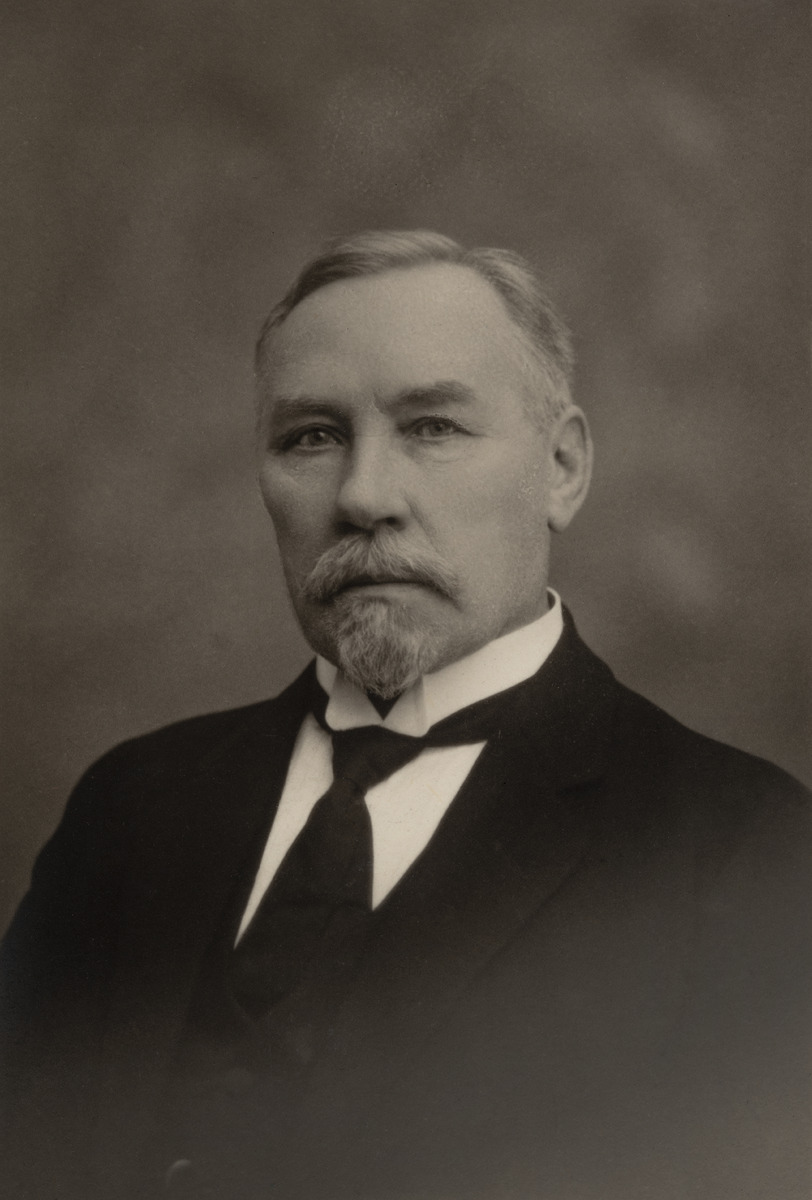
Kunnallisneuvos, rakennusmestari Juho Salomo Ahde (1851-1927)
sisällön kuvaus: Kunnallisneuvos, rakennusmestari Juho Salomo Ahde (1851-1927). Ahde toimi Helsingissä ensin

rakennuspiirtäjänä F.A. Sjöströmillä, sen jälkeen rakennuspiirtäjänä Yleisten rakennusten Ylihallituksessa 1876-1878, ja rakennusmestarina 1879-1886, minä aikana hän johti mm. Sörnäisten kuritushuoneen rakennustyöt. Ahde perusti oman liikkeen

Helsinkiin

1886, ja rakensi kaupunkiin uransa aikana noin 40 suurta kivitaloa. Kuvia rakennuksista löytyy arkistotunnuksilla G31575-G31593. Ahteella oli lukuisia luottamustehtäviä alan järjestöissä. mustavalkoinen
Kuvaaja: Nyblin Th., valokuvaaja
Ajankohta: kuvausaika 1900 -luku alku
Aiheet: Ahde, Juho Salomo, kunnallisneuvokset, rakennusmestarit, miehet